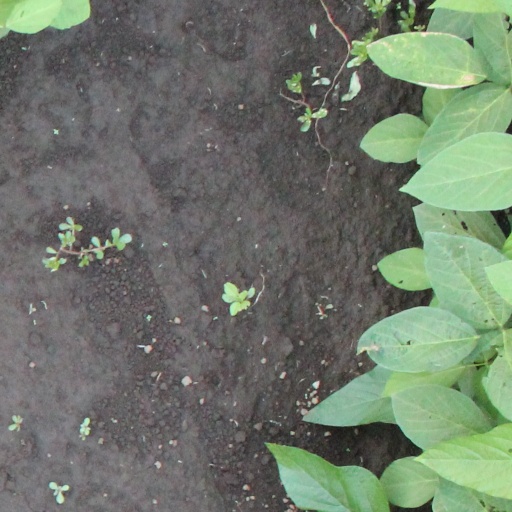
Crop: soybean